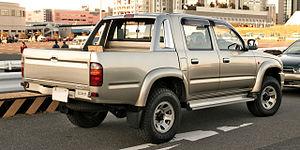
Le Toyota Hilux est un pick-up fabriqué par le constructeur automobile japonais Toyota.